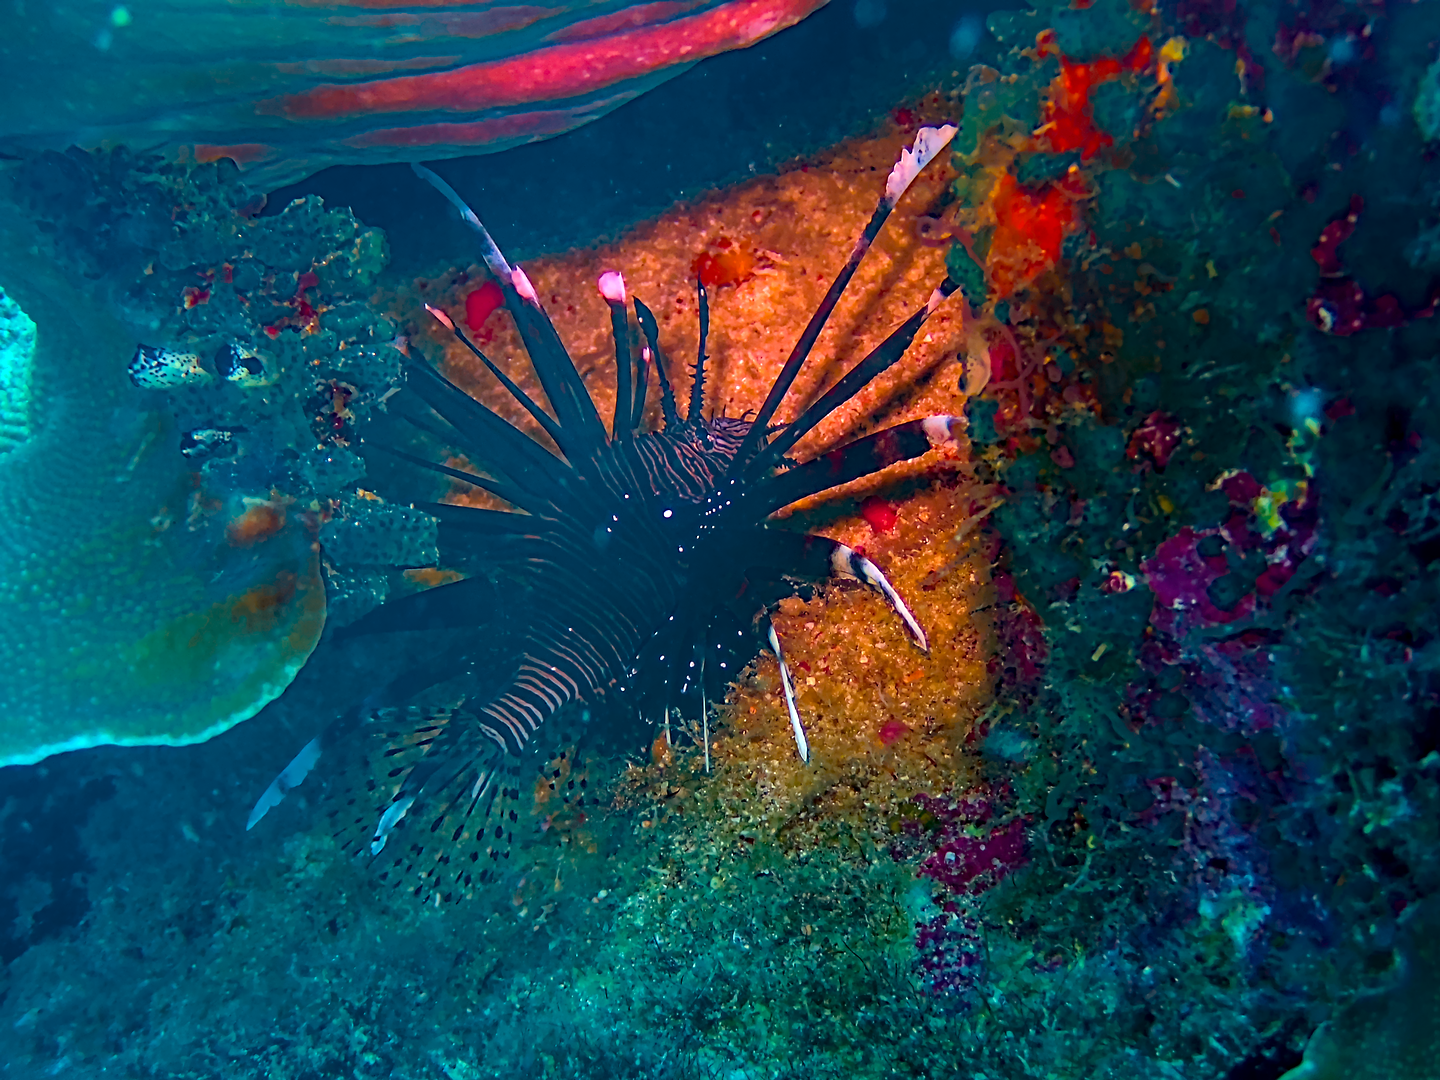
Pterois volitans (Red Lionfish)